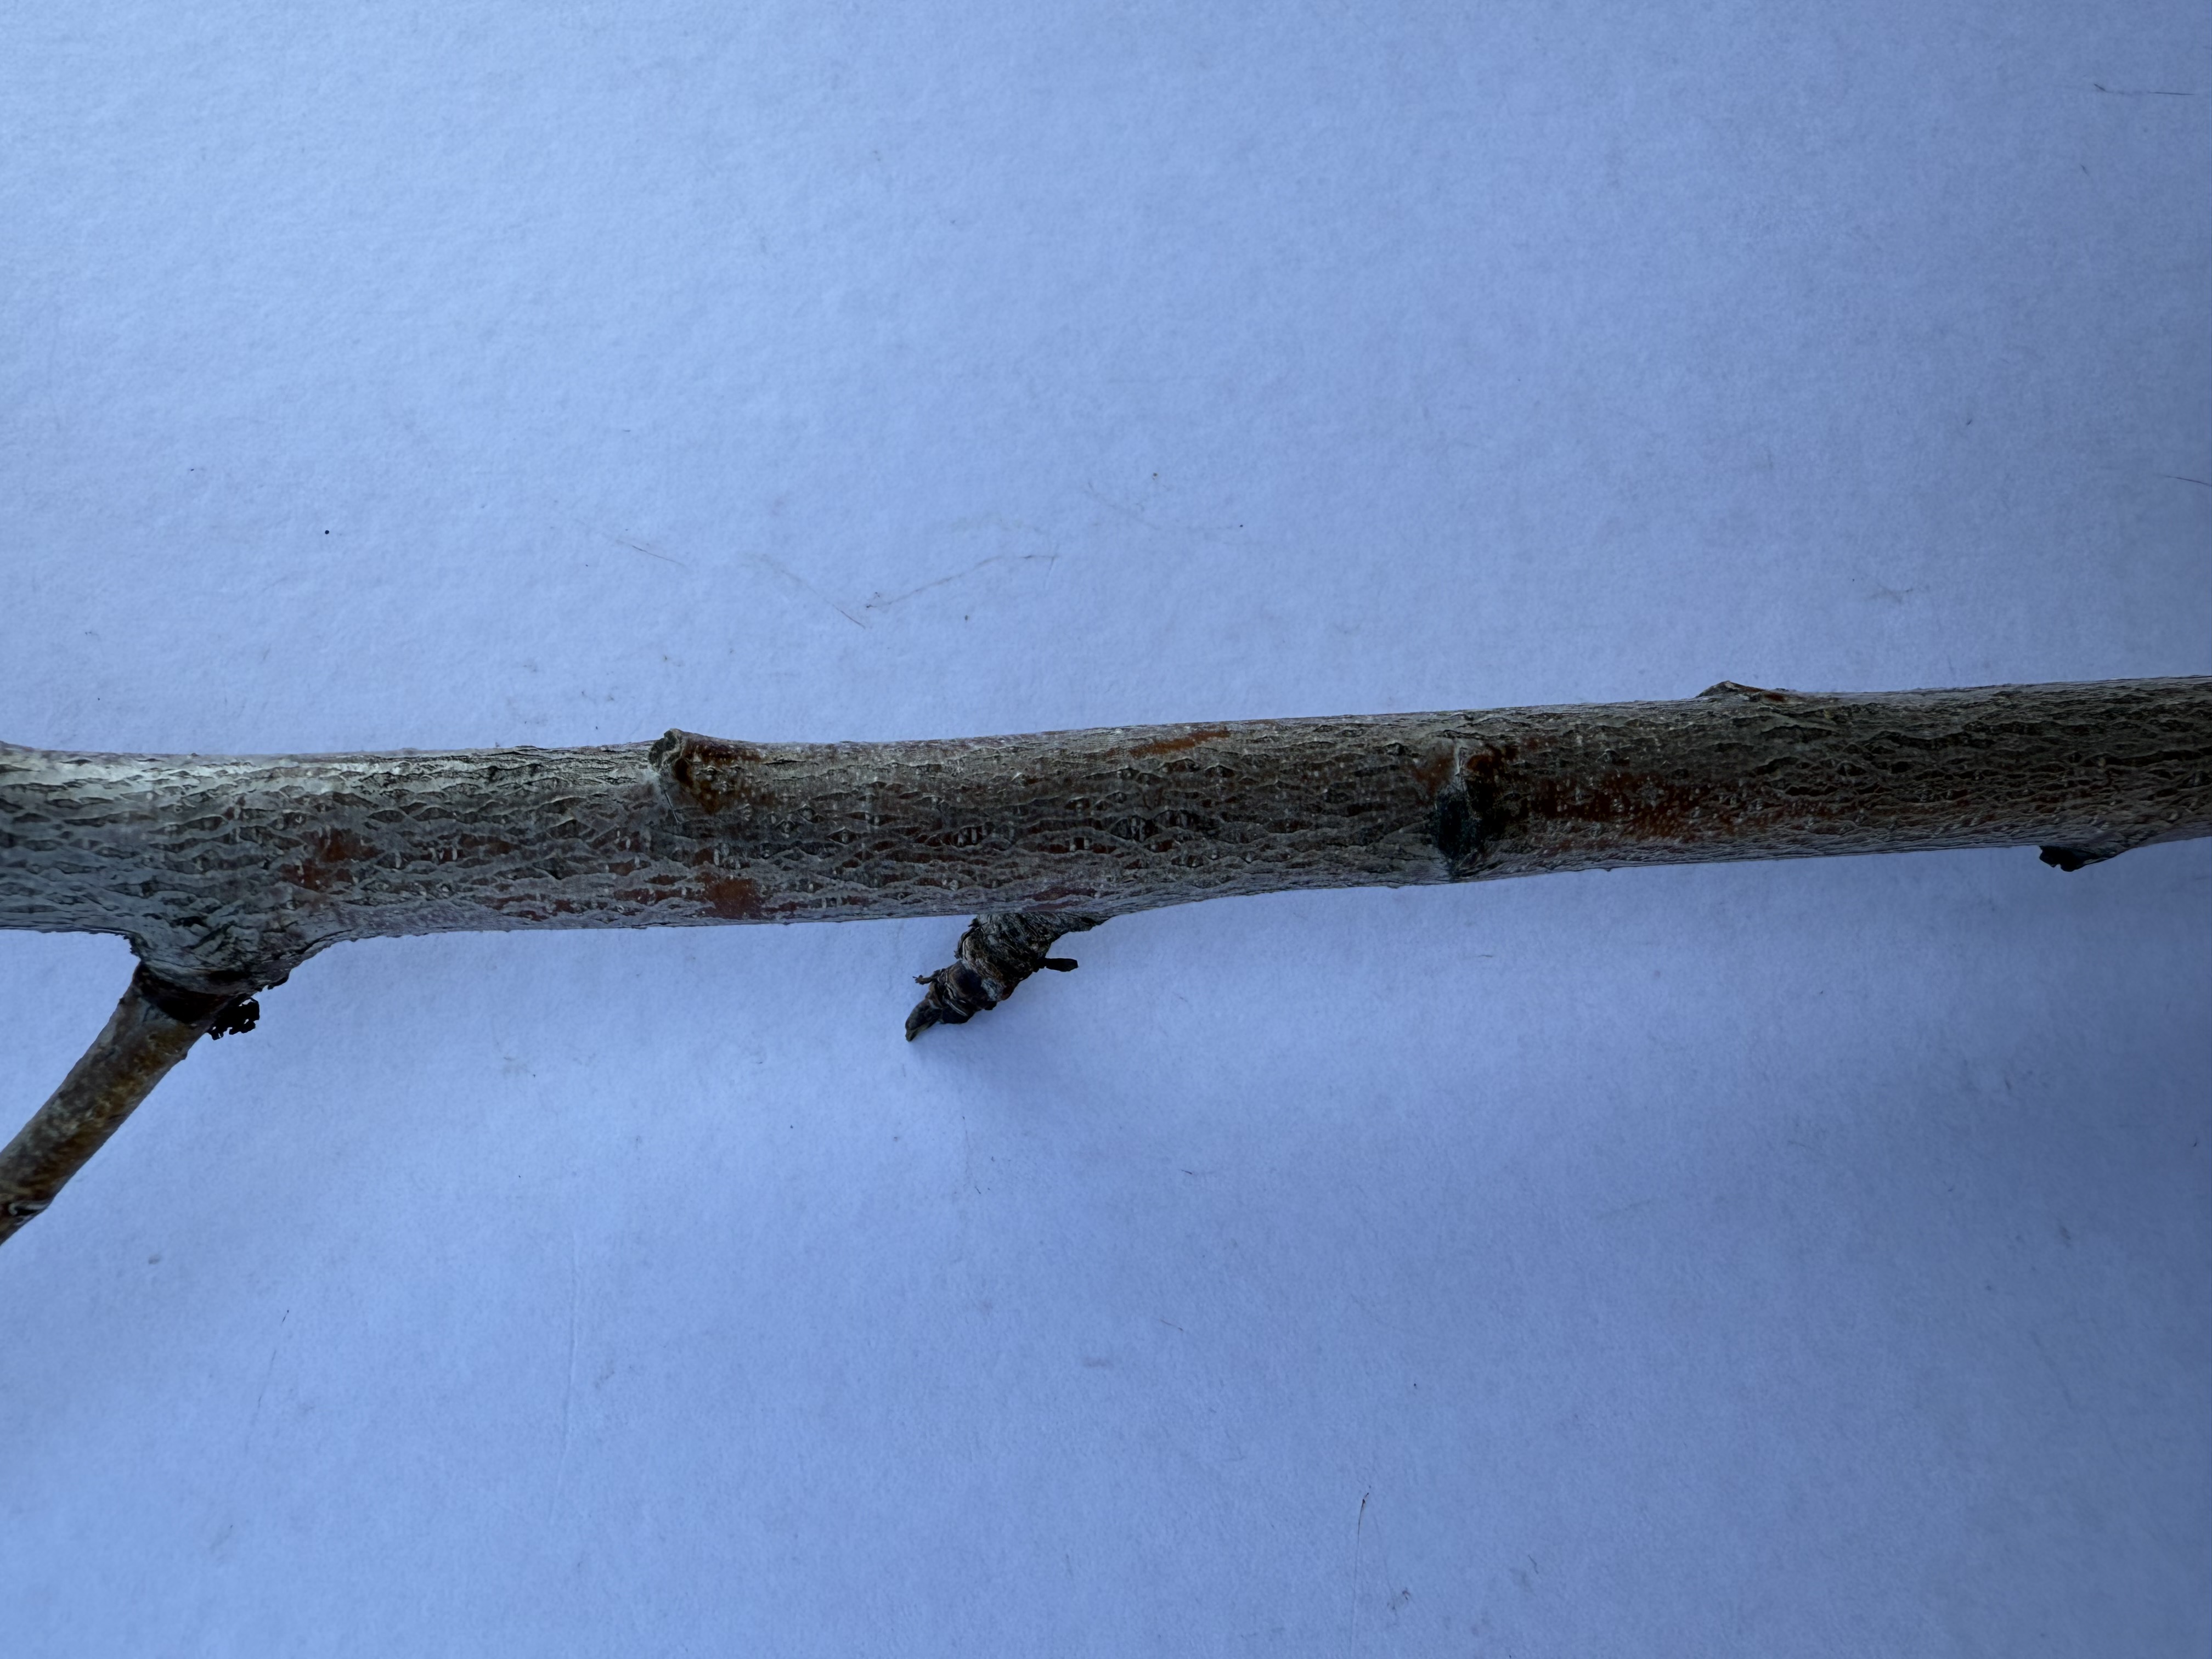
Variety: Red Nectarine